Anaa

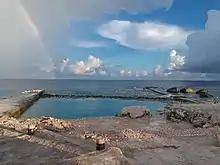
Landscape

The atoll of Anaa was known by the legendary cruelty of its soldiers who in the seventeenth century, dominated the north-west of the Tuamotus.